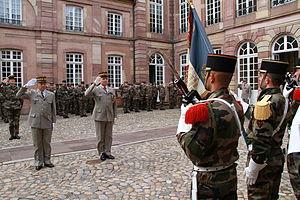
Les généraux Éric Hautecloque-Raysz et Bertrand Ract-Madoux, chef d’état-major de l’armée de terre lors de la prise d'armes au Palais du gouverneur militaire de Strasbourg, le 31 janvier 2013 à l’occasion du retour en France de la Task force Lafayette.
La 2ᵉ brigade blindée est une unité militaire française de l'arme blindée cavalerie, héritière de la célèbre 2ᵉ division blindée. Créée pendant la Seconde Guerre mondiale, cette dernière s'était illustrée sous le commandement du général Philippe Leclerc.